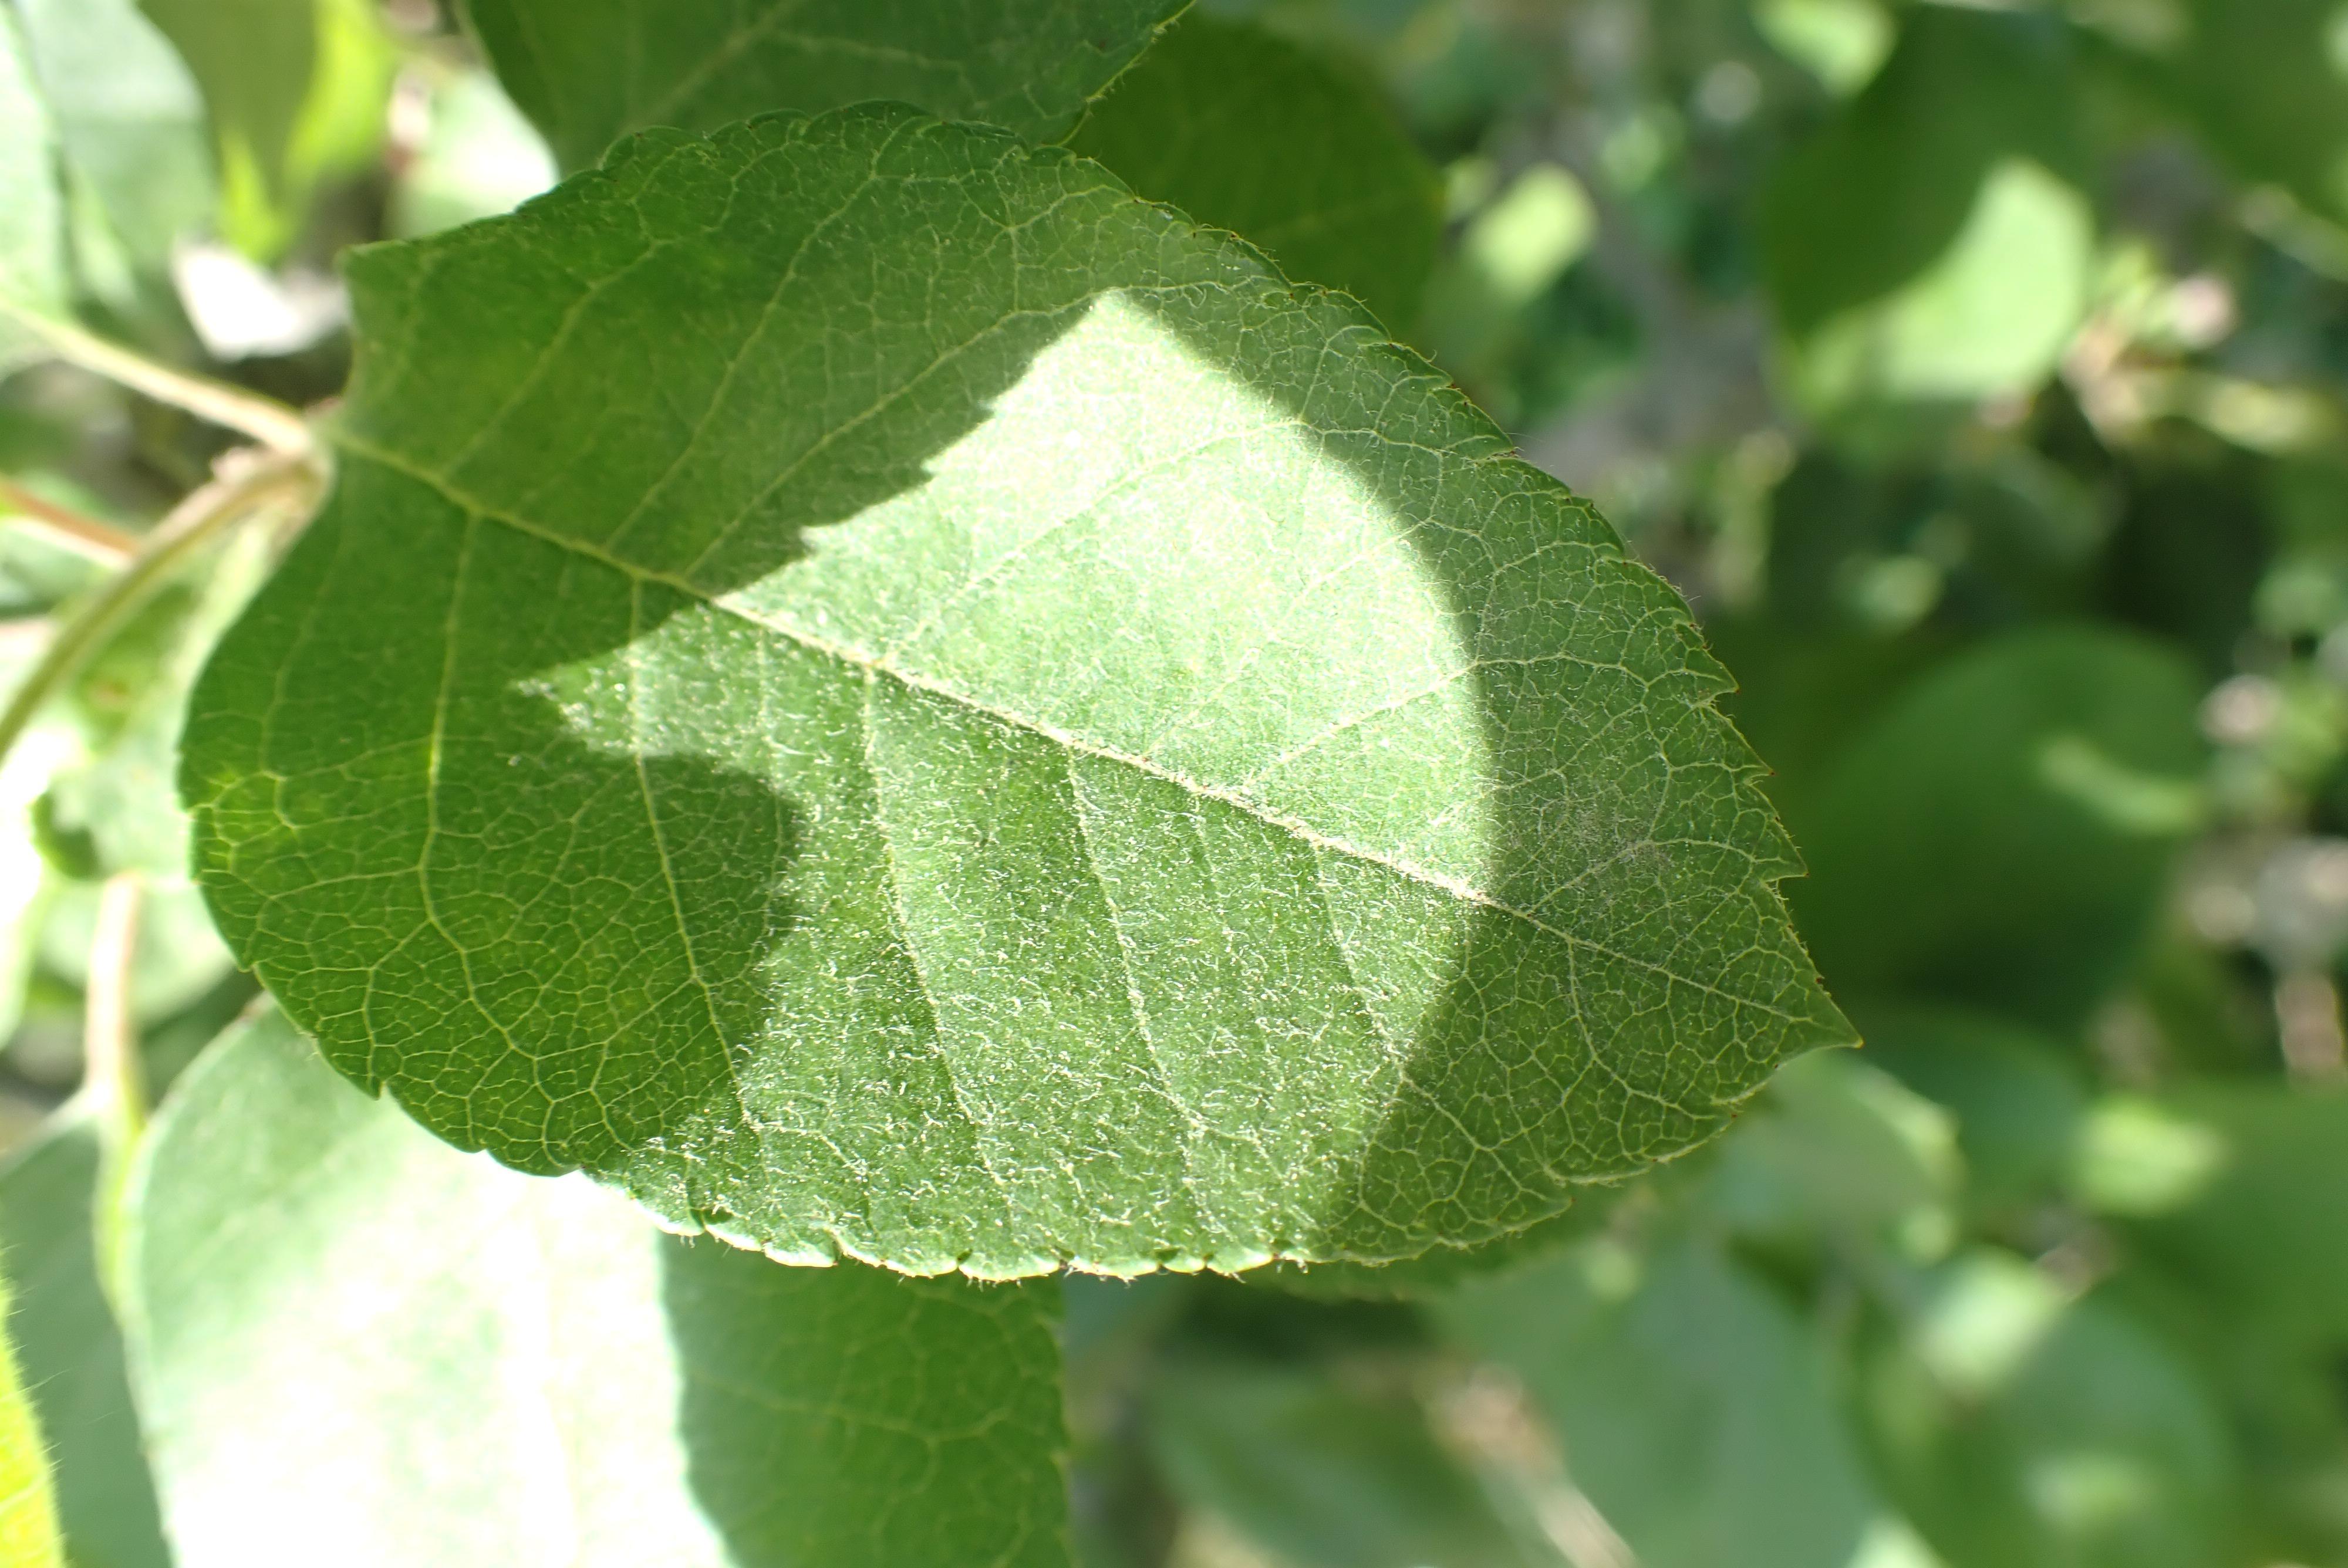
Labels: healthy